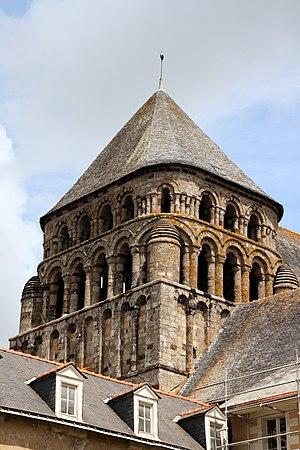
Clocher roman de l'abbatiale Saint-Sauveur de Redon, Bretagne, France.
Cet article recense les bâtiments protégés au titre des monuments historiques d’Ille-et-Vilaine, en France.